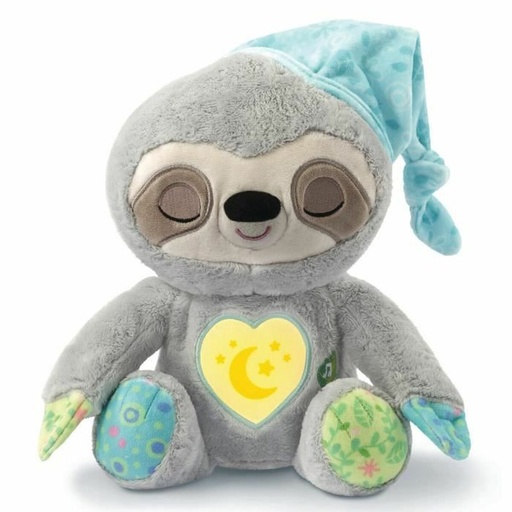
Plüschtier mit Klang Vtech Baby
Für unsere Kinder möchten wir nur das Beste, und deshalb möchten wir Ihnen Plüschtier mit Klang Vtech Baby vorstellen, perfekt für alle, die qualitativ hochwertige Produkte für die Kleinsten suchen. Kaufen Sie Vtech Baby zu den besten Preisen! Art: Interaktives Stofftier für Babys Sprache: Französisch Farbe: Bunt General Product Safety Regulations information: VTECH ELECTRONICS EUROPE B.V. Fahrenheitstraat 22, 6003 DC Weert, THE NETHERLANDS 6003DC - Weert +34913120770 roger_kay@vtech.com https://www.vtech.com
Brand: Vtech Baby
Category: Baby & Toddler > Baby Toys & Activity Equipment > Baby Soothers > Plush Toys